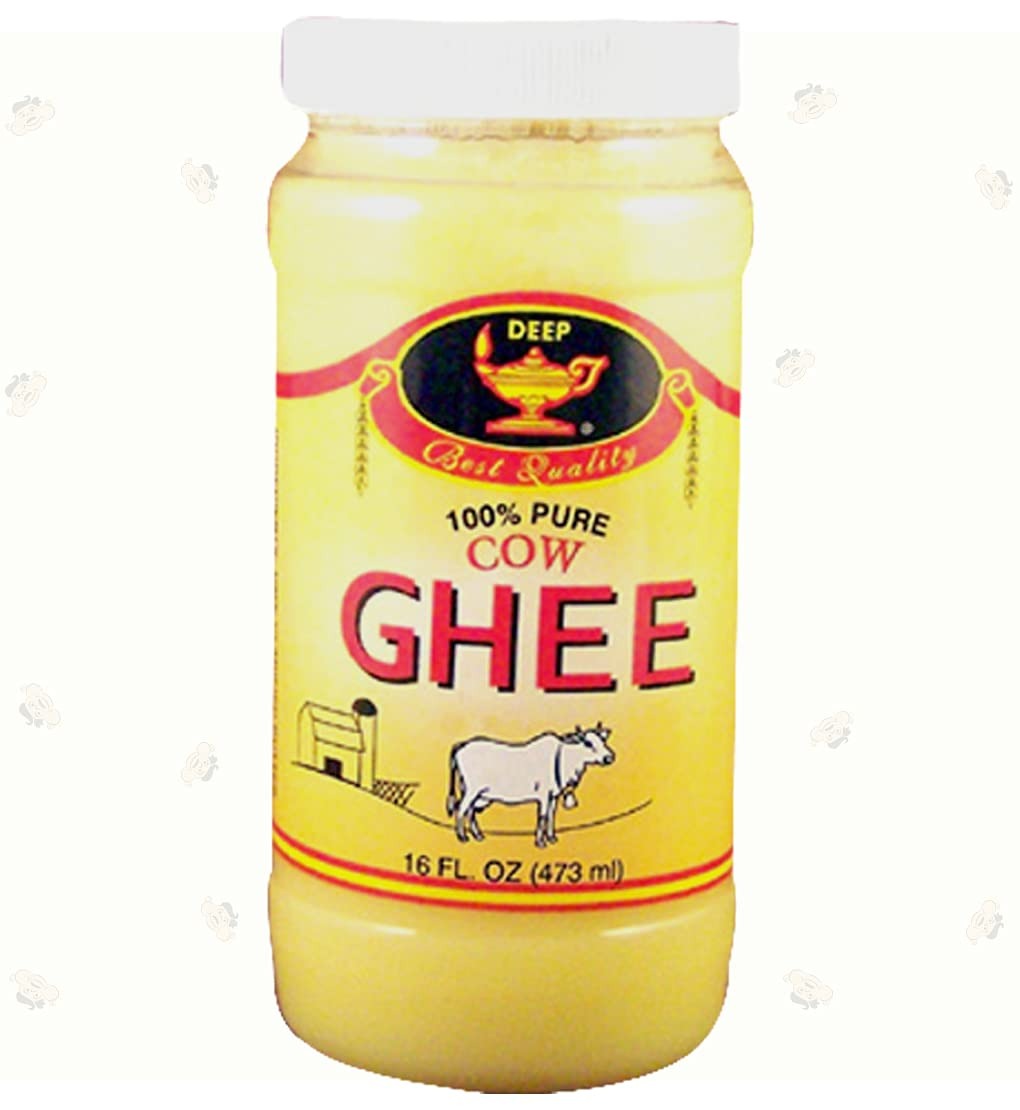
Item Name: Makhan Ghee 16 oz.
Bullet Point: Clarrified Butter. Used in many Indian foods.
Product Description: Clarrified Butter. Used in many Indian foods.
Value: 1.0
Unit: Count

Price: 22.49